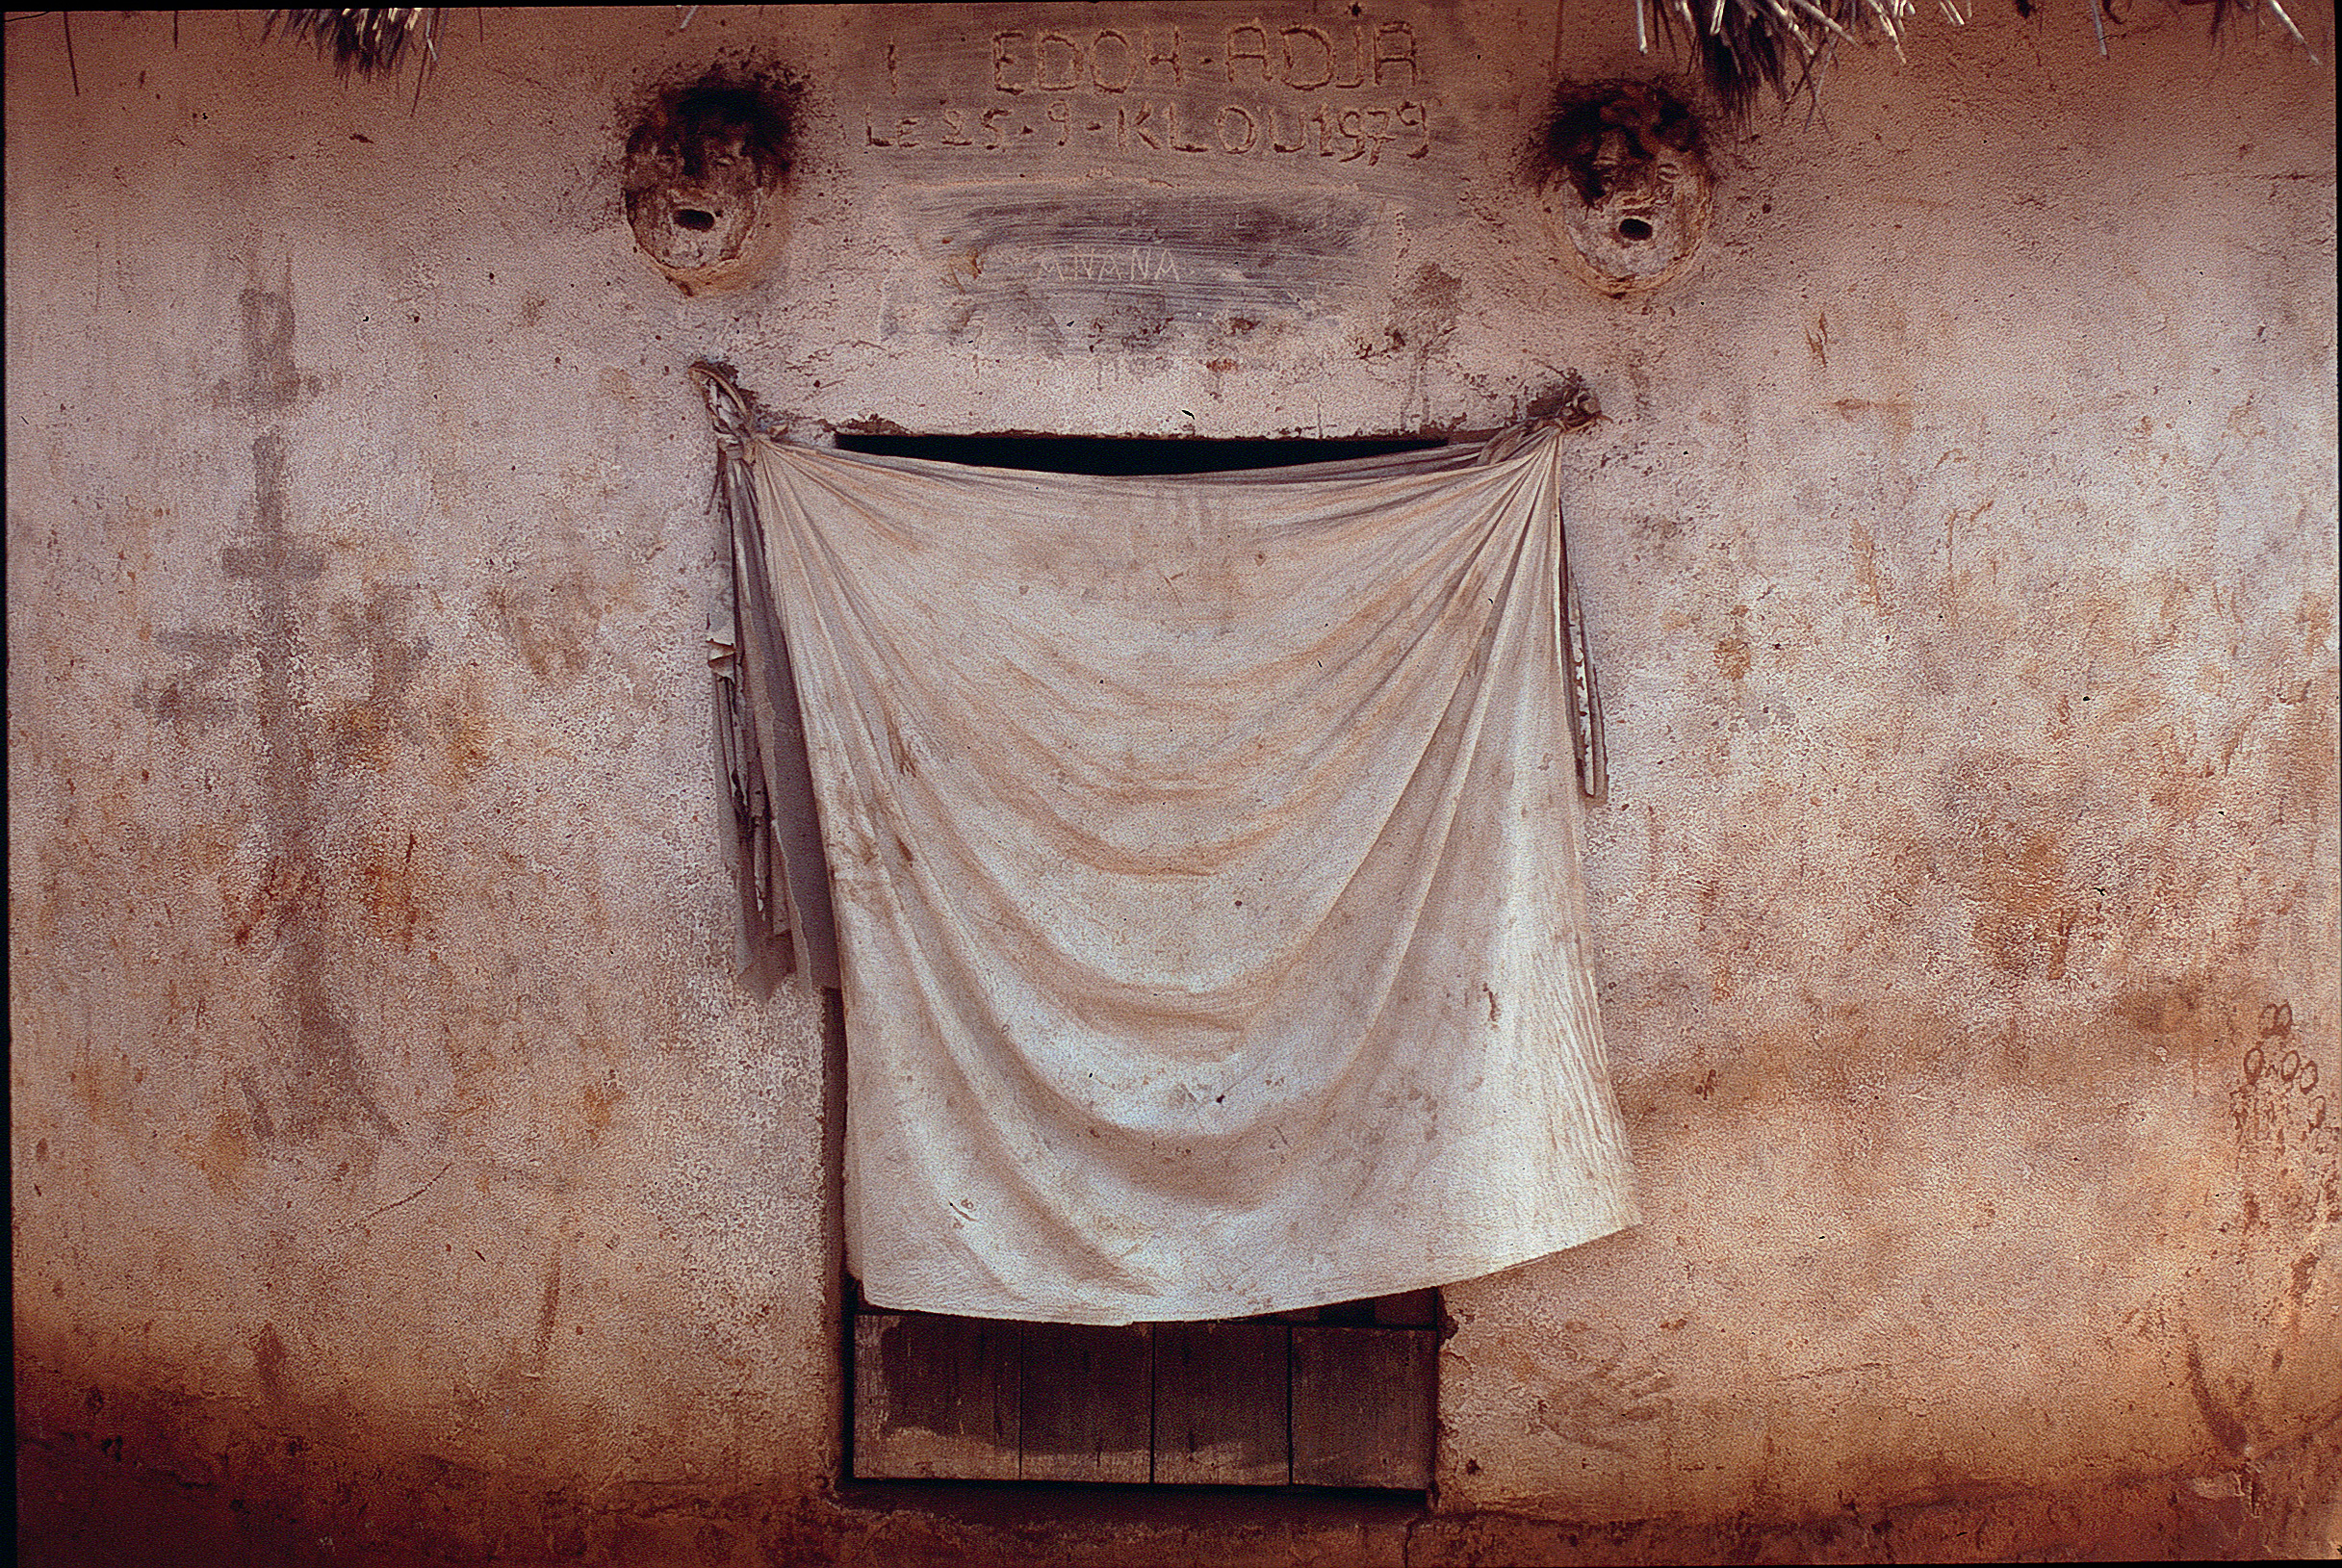
benin, hut, cabin, poor, color, travel, africa, door, wall, wood, stock photography, art, painting, visual arts, portrait